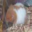
Label: hamster